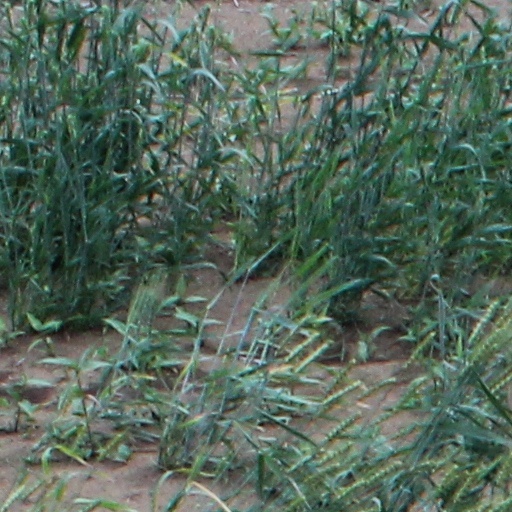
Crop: wheat